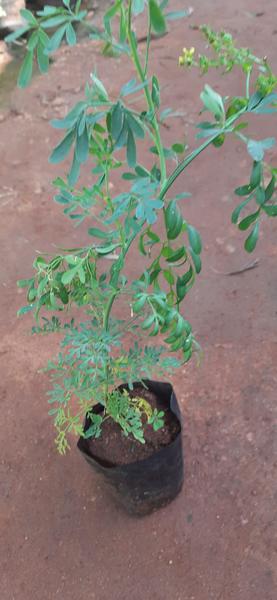
Plant: Nagadali